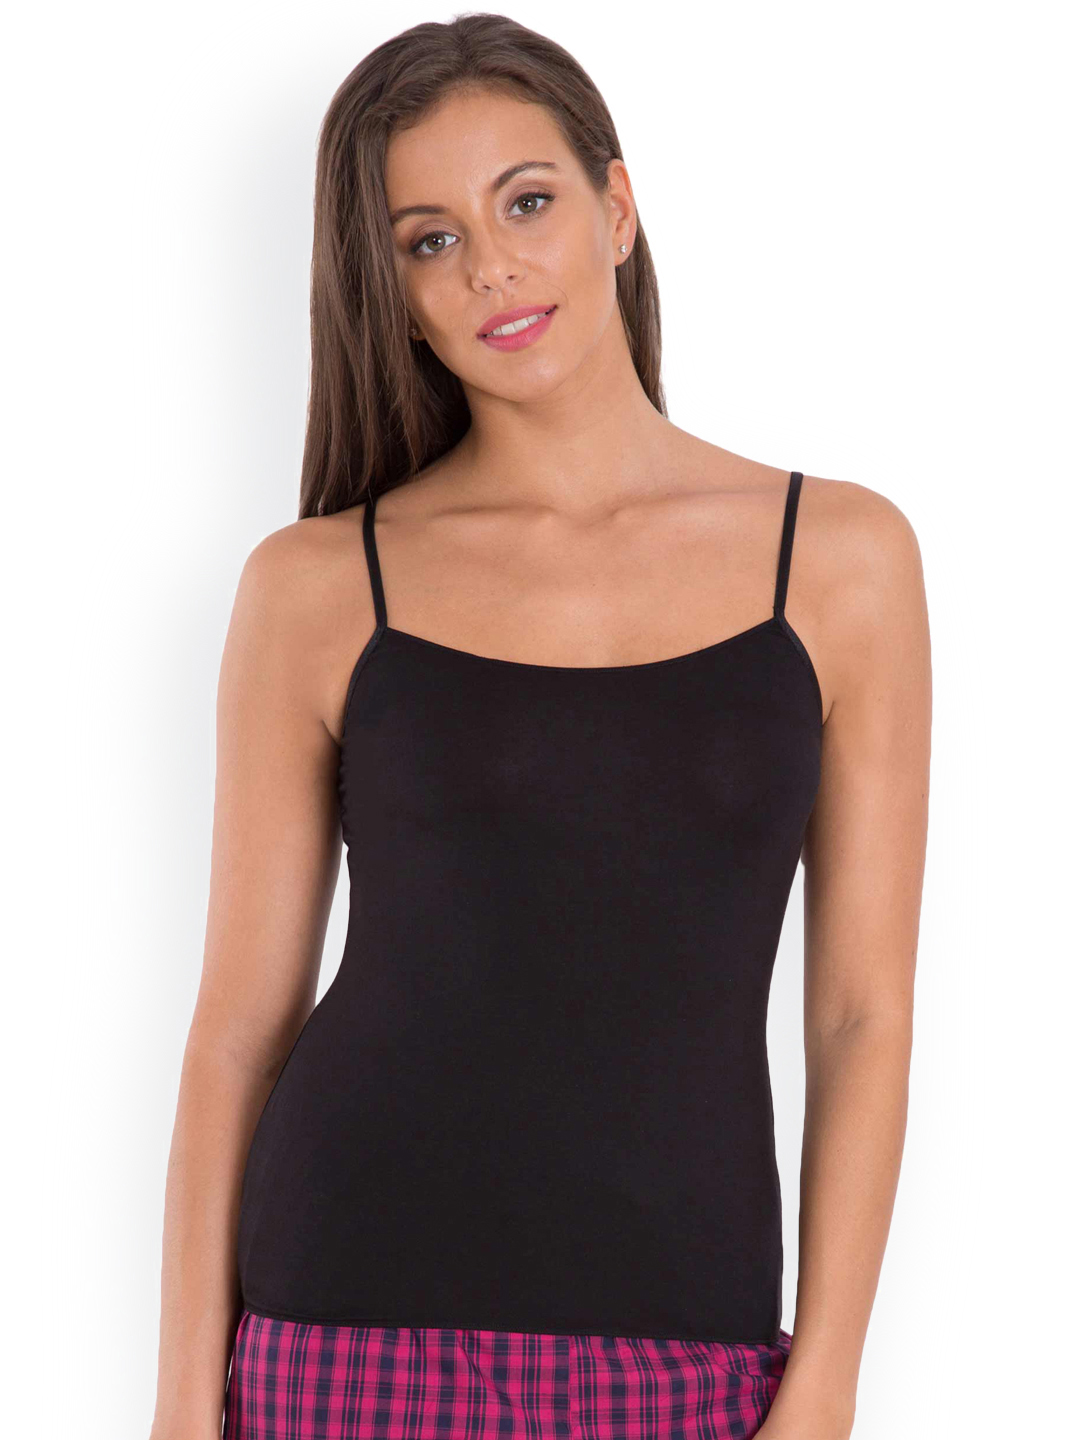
Jockey Black Camisole
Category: Apparel / Innerwear / Camisoles
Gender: Women
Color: Black
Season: Fall 2015
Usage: Casual